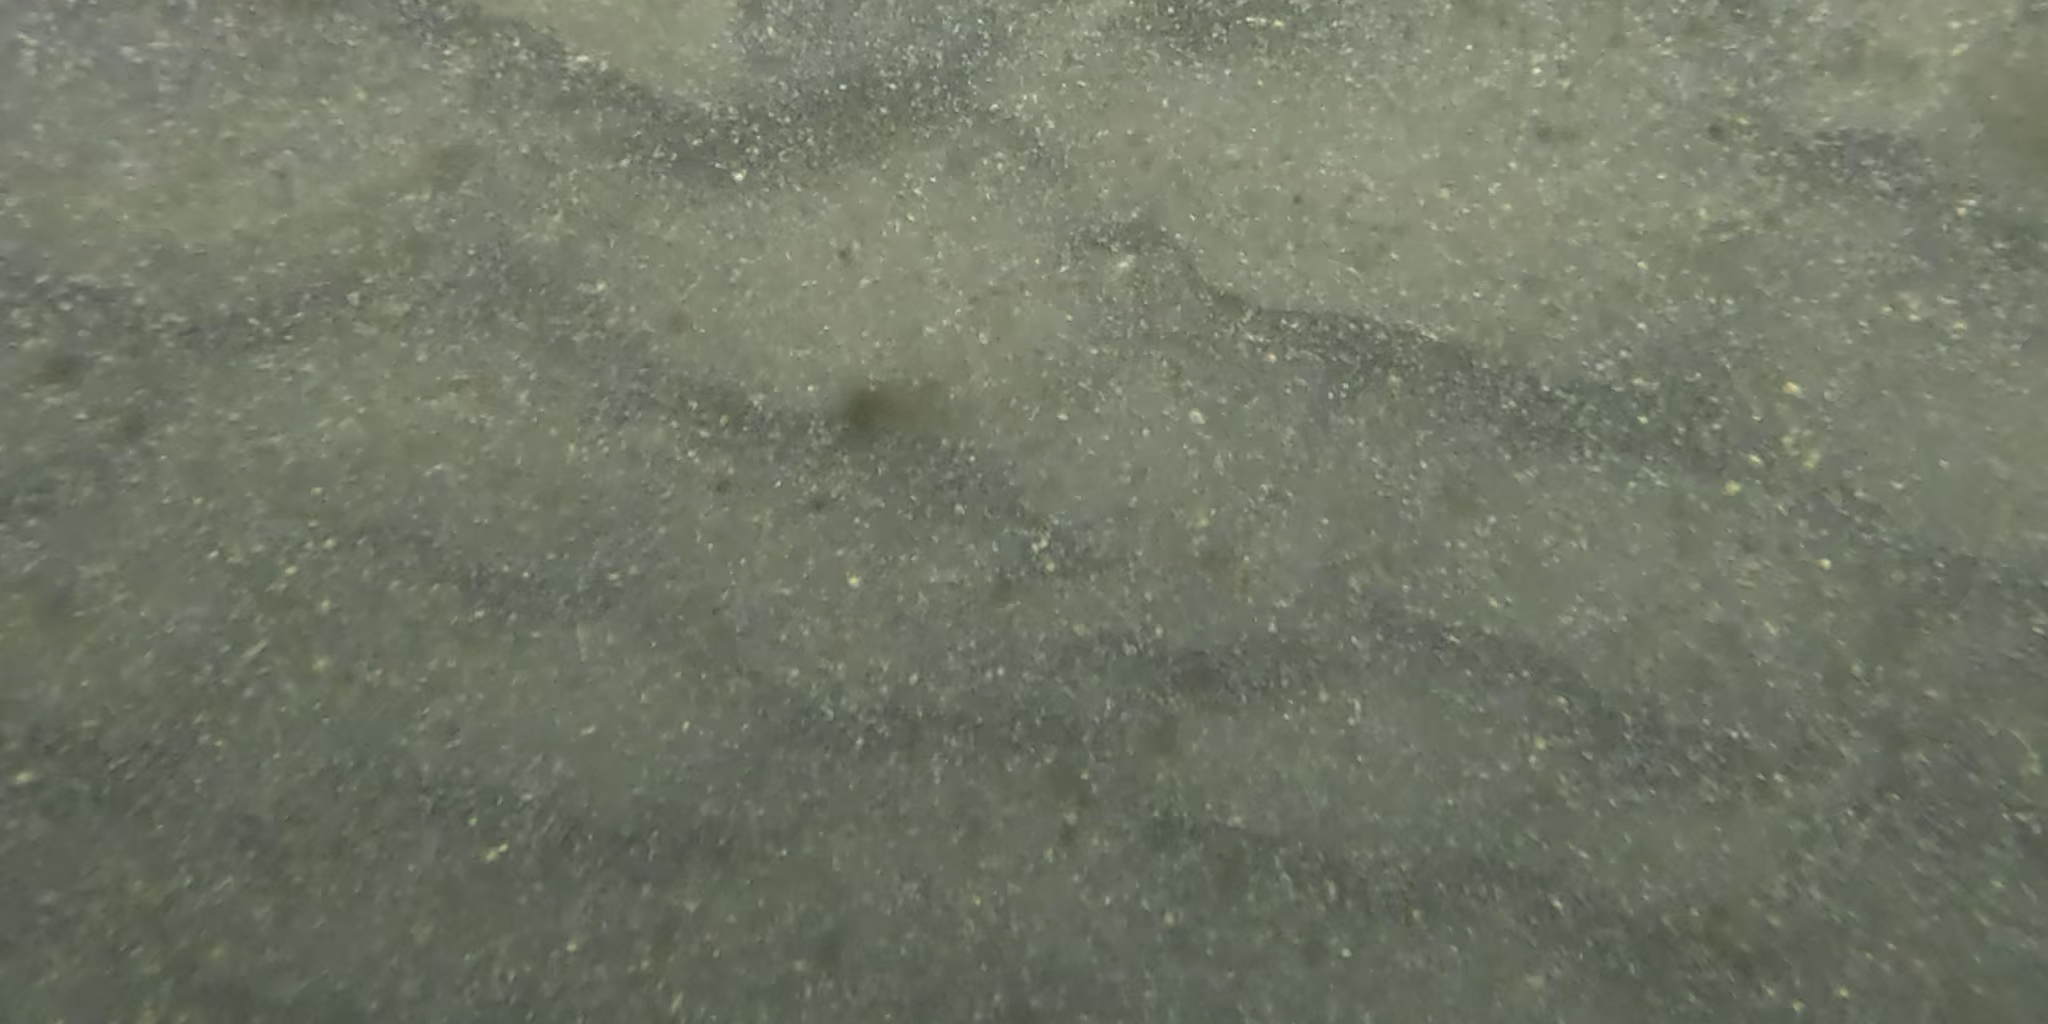
Seabed habitat: sand